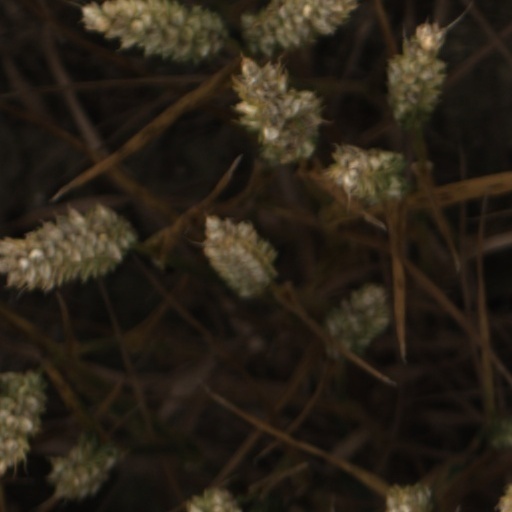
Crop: wheat